Realengo

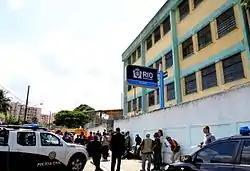
Municipal School Tasso da Silveira after the Rio de Janeiro school shooting

Municipal School Tasso da Silveira is located in Realengo. As of 2011 the public school has about 800 students.